Camboulazet

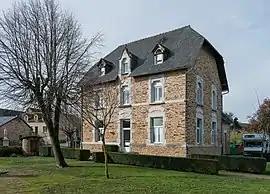
Town hall of Camboulazet

Camboulazet is a commune in the Aveyron department in southern France.